Tenryū-Futamata Station

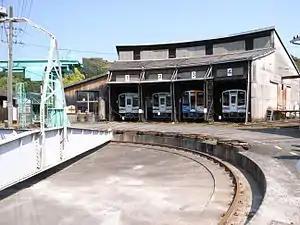
Tenryū-Futamata Tenryū-Futamata Turntable and Roundhouse in 2005

Tenryū-Futamata Station is served by the Tenryū Hamanako Line, and is located 26.2 kilometers from the starting point of the line at Kakegawa Station.